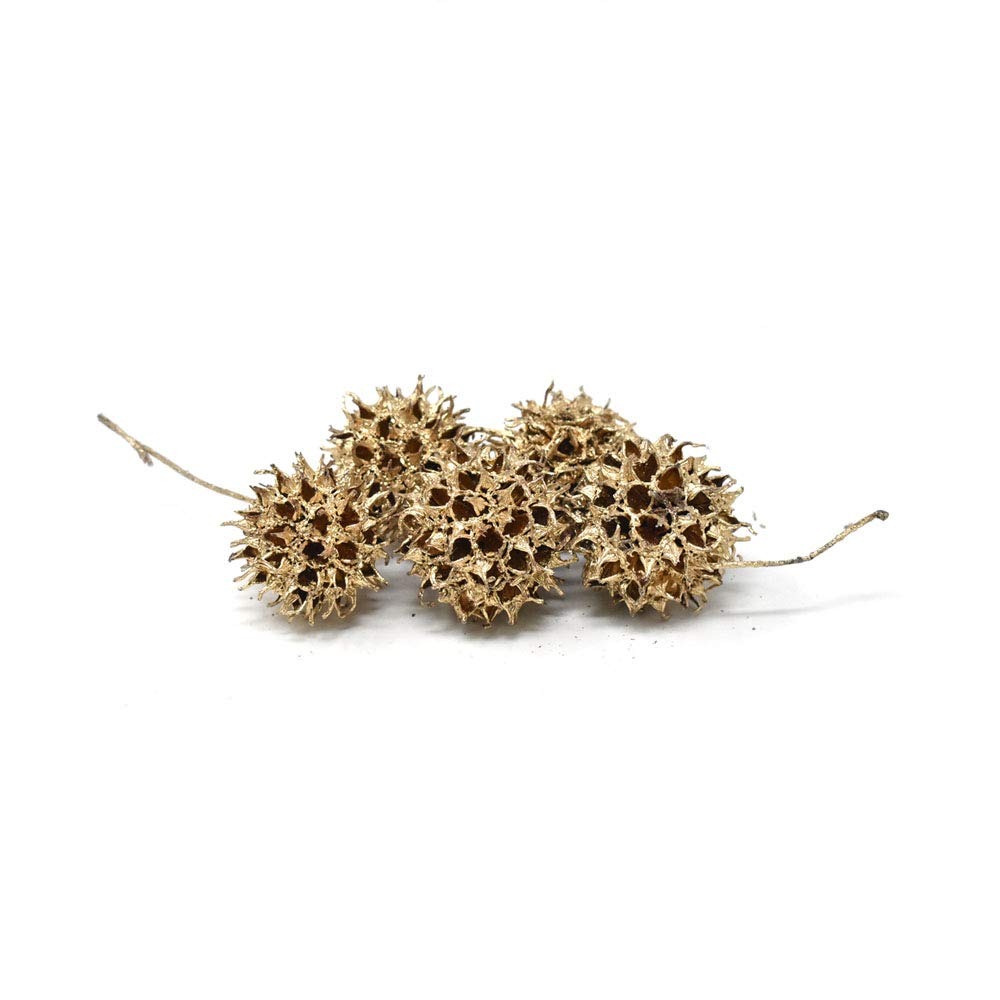
Item Name: Natural Goldleaf Sweet Gum Balls, Gold, 5-Piece
Bullet Point 1: Natural Goldleaf Sweet Gumballs
Bullet Point 2: These prickly pods are covered in goldleaf and bring a sophisticated glimmer to your holiday decorations and throughout winter months.
Bullet Point 3: Add to holiday wreaths for a touch of shine or in a Glass Cloche for a unique centerpiece.
Bullet Point 4: We also recommend using as a vase filler for dramatic arrangements.
Bullet Point 5: Diameter: Approximately 2"
Product Description: These prickly pods are covered in goldleaf and bring a sophisticated glimmer to your holiday decorations and throughout winter months. Known for bringing protection and prosperity, they make a great addition to your home. Add to holiday wreaths for a touch of shine or in a Glass Cloche for a unique centerpiece. We also recommend using as a vase filler for dramatic arrangements.
Value: 5.0
Unit: Count

Price: 7.95